Poseidonis

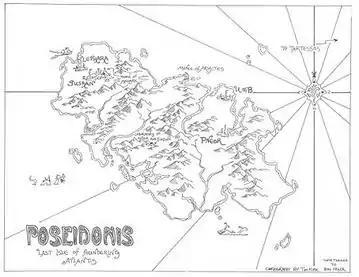
Map drawn by Tim Kirk.

Poseidonis is the fictional last remnant of the lost continent of Atlantis, mentioned by Algernon Blackwood in his novella "Sand" (published in 1912 in his collection "Pan's Garden") and also detailed in a series of short stories by Clark Ashton Smith. Smith based Poseidonis on Theosophical scriptures about Atlantis (such as "Secret Doctrine" by Helena Blavatsky), and his concept of "the last isle of foundering Atlantis" is echoed by the isle of Númenor in J. R. R. Tolkien's legendarium.